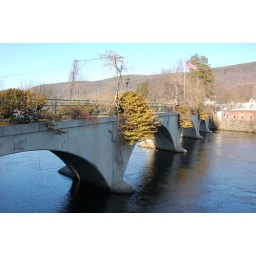
I think this is the flower bridge all the signs were talking about... not so exciting in the winter...